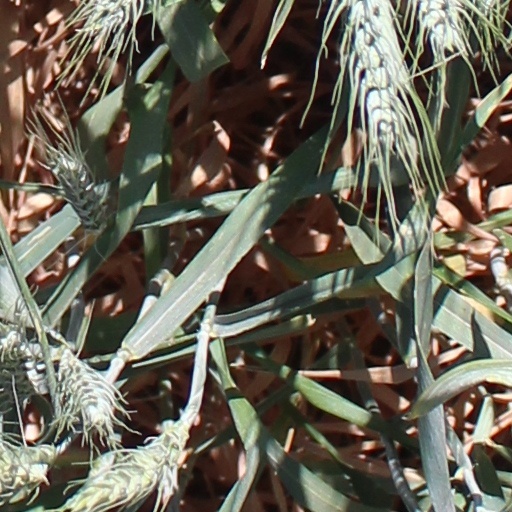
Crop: wheat